John J. Makinen Bottle House

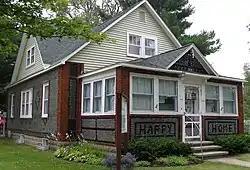
John J. Makinen Bottle House

The John J. Makinen Bottle House (also known as the Kaleva Bottle House, Kaleva Bottle House Museum, and Kaleva Historical Museum) is a house built of bottle wall construction in 1941 by John J. Makinen, Sr. It is located in Kaleva, Michigan near Manistee. Construction uses over 60,000 bottles laid on their sides with the bottoms toward the exterior.